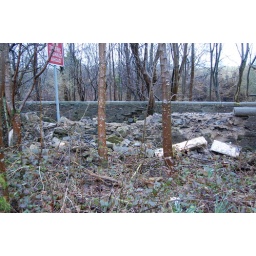
The late snow and frost (it's nearly April) causes a wall near my house to collapse